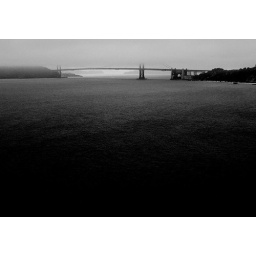
as is typical, fog coming from over the ocean engulfed the bridge but left the bay uncovered